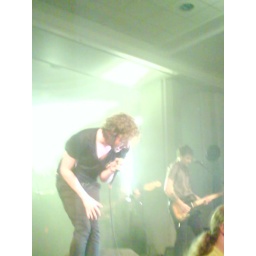
kids in glass houses